Wengia Solodorensis

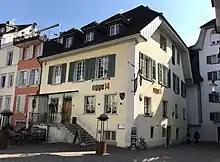
Misteli, at Friedhofplatz 14 in Solothurn

The society's publication is "Der Wengianer". Started in October 1888, it has been published regularly several times a year since. Active members and Alumni are jointly responsible for the editing.